Women in film

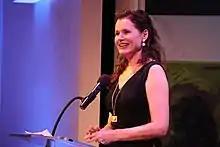
The Hollywood actress Geena Davis in a speech at the Millennium Development Goals Countdown event in the Ford Foundation Building in New York, addressing gender roles and issues in film (24 September 2013)

The Alliance of Women Film Journalists (AWFJ) is a non-profit founded in 2006 and based out of New York City, United States, dedicated to supporting work by and about women in the film industry. The AWFJ is composed of 76 professional female movie critics, journalist, and feature writers working in print, broadcast and online media. The British Film Institute describes the AWFJ as an organization that collects articles by its (mainly US-based) members, gives annual awards, and "supports films by and about women". Beginning in 2007, the group began giving annual awards to the best (and worst) in film, as voted on by its members. These awards have been reported on in recent years by number of mainstream media sources including "TIME", "USA Today", and "Variety", and are also included in "The New York Times" movie reviews awards lists.